Regional street food

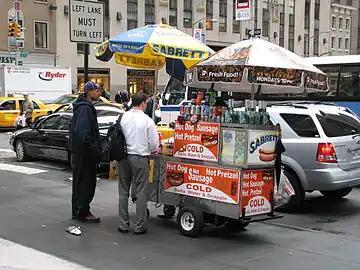
Street food vendor in New York City.

The most common Jamaican street food is jerk chicken or pork and can be found everywhere on the island. Jerk is marinade that is a blended primarily from a combination of scotch bonnet peppers, onions, scallions, thyme and allspice. Once marinated, it is often barbecued on converted steel drum or whatever else locals can construct as a grill/smoker. It is often accompanied with breadfruit and/or festival, a sweetened fried dough.